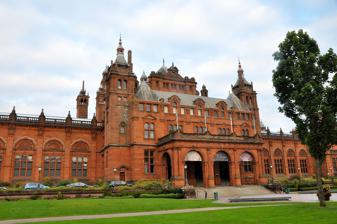
Building: Kelvingrove Art Gallery and Museum
Country: United Kingdom
Year built: 1901
Museum and art gallery in Glasgow, Scotland Kelvingrove Art Gallery and Museum Established 1901 Location Argyle Street , Glasgow G3 8AG , Scotland Visitors 1,283,882 (2023) Website www.glasgowlife.org.uk Kelvingrove Art Gallery and Museum is a museum and art gallery in Glasgow , Scotland, managed by Glasgow Museums . The building is located in Kelvingrove Park in the West End of the city, adjacent to Argyle Street . Kelvingrove Art Gallery and Museum is one of Scotland's most popular museums and free visitor attractions. The art gallery and museum opened in 1901, and the collection encompasses natural history , Egyptian antiquities , design , architecture , medieval arms and armoury, Scottish history and the history of Glasgow . The building also houses one of Europe’s great civic art collections, including Scottish , European , African , Asian and Oceanic fine and decorative arts. Kelvingrove re-opened in 2006 after a three-year, £27 million refurbishment and restoration, with the collections re-organised into two halves: Life and Expression. The Life galleries represent natural history, human history and prehistory. The Expression galleries include the fine art collections. The 22 galleries display over 8,000 objects. Notable exhibits include Salvador Dali ’s Christ of St John of the Cross , Sir Roger the Asian elephant , the Avant armour , and paintings by the Glasgow Boys and the Scottish Colourists . Original museum South elevation looking westwards from Argyle Street The original Kelvingrove Museum opened in 1870 as the City Industrial Museum, Glasgow's first municipal museum. It was housed in Kelvingrove House , a mansion which was built in 1783 and was originally the home of Lord Provost Patrick Colquhoun . Kelvingrove House stood to the east of the present art gallery museum, on the site now occupied by Kelvingrove Park's skatepark. The Kelvingrove Museum's growing collection led to a new wing being added to the house between 1874 and 1876. The original Kelvingrove House was demolished in 1899, with the museum wing being demolished in 1911. Creation (1888–1901) The Centre Hall, looking towards the Pipe Organ flanked by original electroliers , with Dippy the Diplodocus on tour January–May 2019 The construction of Kelvingrove was partly financed by the proceeds of the 1888 International Exhibition held in Kelvingrove Park. The gallery was designed by Sir John W. Simpson and E.J. Milner Allen, and opened in 1901 as the Palace of Fine Arts for the Glasgow International Exhibition held in that year. It is built in a Spanish Baroque style, follows the Glaswegian tradition of using Locharbriggs red sandstone, and includes an entire program of architectural sculpture by George Frampton , William Shirreffs , Francis Derwent Wood and other sculptors. The centrepiece of the Centre Hall is a concert pipe organ constructed and installed by Lewis & Co . The organ was originally commissioned as part of the Glasgow International Exhibition , held in Kelvingrove Park in 1901. The organ was installed in the concert hall of the exhibition, which was capable of seating 3,000 people. The Centre Hall of the then newly completed Art Gallery and Museum was intended from the beginning to be a space in which to hold concerts. When the 1901 exhibition ended, a Councillor urged the Glasgow Corporation (now Glasgow Council) to purchase the organ, stating that without it, "the art gallery would be a body without a soul".  Purchase price and installation costs were met from the surplus exhibition proceeds, and the organ was installed in the Centre Hall by Lewis and Co. The present case front in walnut with non-functional display pipes was commissioned at this time from John W. Simpson. Simpson was the senior partner of Simpson & Milner Allen, architects of the gallery building. There is an urban myth in Glasgow that the building was accidentally built back-to-front, and the architect jumped from one of the towers in despair upon realising his mistake. In reality, the grand entrance was always intended to face into Kelvingrove Park. Refurbishment (2003–2006) West Court; animals on display below a preserved Spitfire Mark 21 which served from 1947 to 1949 with 602 (City of Glasgow) Squadron of the Royal Auxiliary Air Force Kelvingrove was reopened by Queen Elizabeth II on 11 July 2006 after a three-year closure for major refurbishment and restoration. The work, which cost around £35 million, was one-third funded by the Heritage Lottery Fund and one-third by public donations to the appeal and included a new restaurant and a large basement extension to its display space to accommodate the 8,000 exhibits now on display. A new layout and wayfinding scheme was introduced to make the building more visitor-friendly, which was designed and executed by London-based museum design company, Event Communications . As part of the renovations a Spitfire (serial LA198) that had previously been operated by the No. 602 Squadron RAF (City of Glasgow) was hung from the ceiling above the life gallery. Immediately after its 2003–2006 refurbishment, the museum was the most popular free-to-enter visitor attraction in Scotland, recording 2.23 million visitors in 2007. These numbers made it the most visited museum in the United Kingdom outside London that year. From 2006 to 2009 the museum had 5 million visitors. Collections The museum's collections came mainly from the original Kelvingrove Museum and the McLellan Galleries . It has one of the finest collections of arms and armour in the world and a vast natural history collection. The art collection includes many outstanding European artworks, including works by the Old Masters (Vecellio's Madonna and Child with Saint Jerome and Saint Dorothy , Rembrandt van Rijn , Gerard de Lairesse , and Jozef Israëls ), French Impressionists (such as Claude Monet , Pierre-Auguste Renoir , Camille Pissarro , Vincent van Gogh and Mary Cassatt ), Dutch Renaissance , Scottish Colourists and exponents of the Glasgow School . The museum houses Christ of Saint John of the Cross by Salvador Dalí . The copyright of this painting was bought by the curator at the time after a meeting with Dalí. Between 1993 and 2006, the painting was moved to the St Mungo Museum of Religious Life and Art . The museum also contains a large gift of the decorative arts from Anne Hull Grundy , an art collector and philanthropist, covering the history of European jewellery in the 18th and 19th centuries. Gallery Sarcophagus of Pabasa . Pipe organ built by Lewis & Co , 1901. Head and upper body of the goddess Sekhmet , Egypt, 18th dynasty, reign of Amenhotep III , 1390-1352 BCE. The Floating Heads by Sophie Cave, 2006, in the East Court. Spitfire F.21 LA198 of 602 (City of Glasgow) Squadron , in the West Court. Portrait of the Art Dealer Alexander Reid by Vincent van Gogh , 1887. A Man in Armour by Rembrandt , 1655 (?) Mary Pownall - The Harpy Celaeno , 1902. Paul Gauguin , Østre Anlæg Park, Copenhagen , 1885. Return to Sender by Sean Reed, 1996. The Avant Armour , c.1440-1445. A Lady in Black by Francis Cadell , c.1926. The Tuileries Gardens, Paris by Camille Pissarro , 1900. References